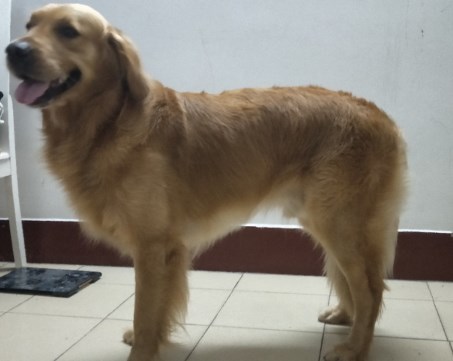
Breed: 5355-n000126-golden_retriever